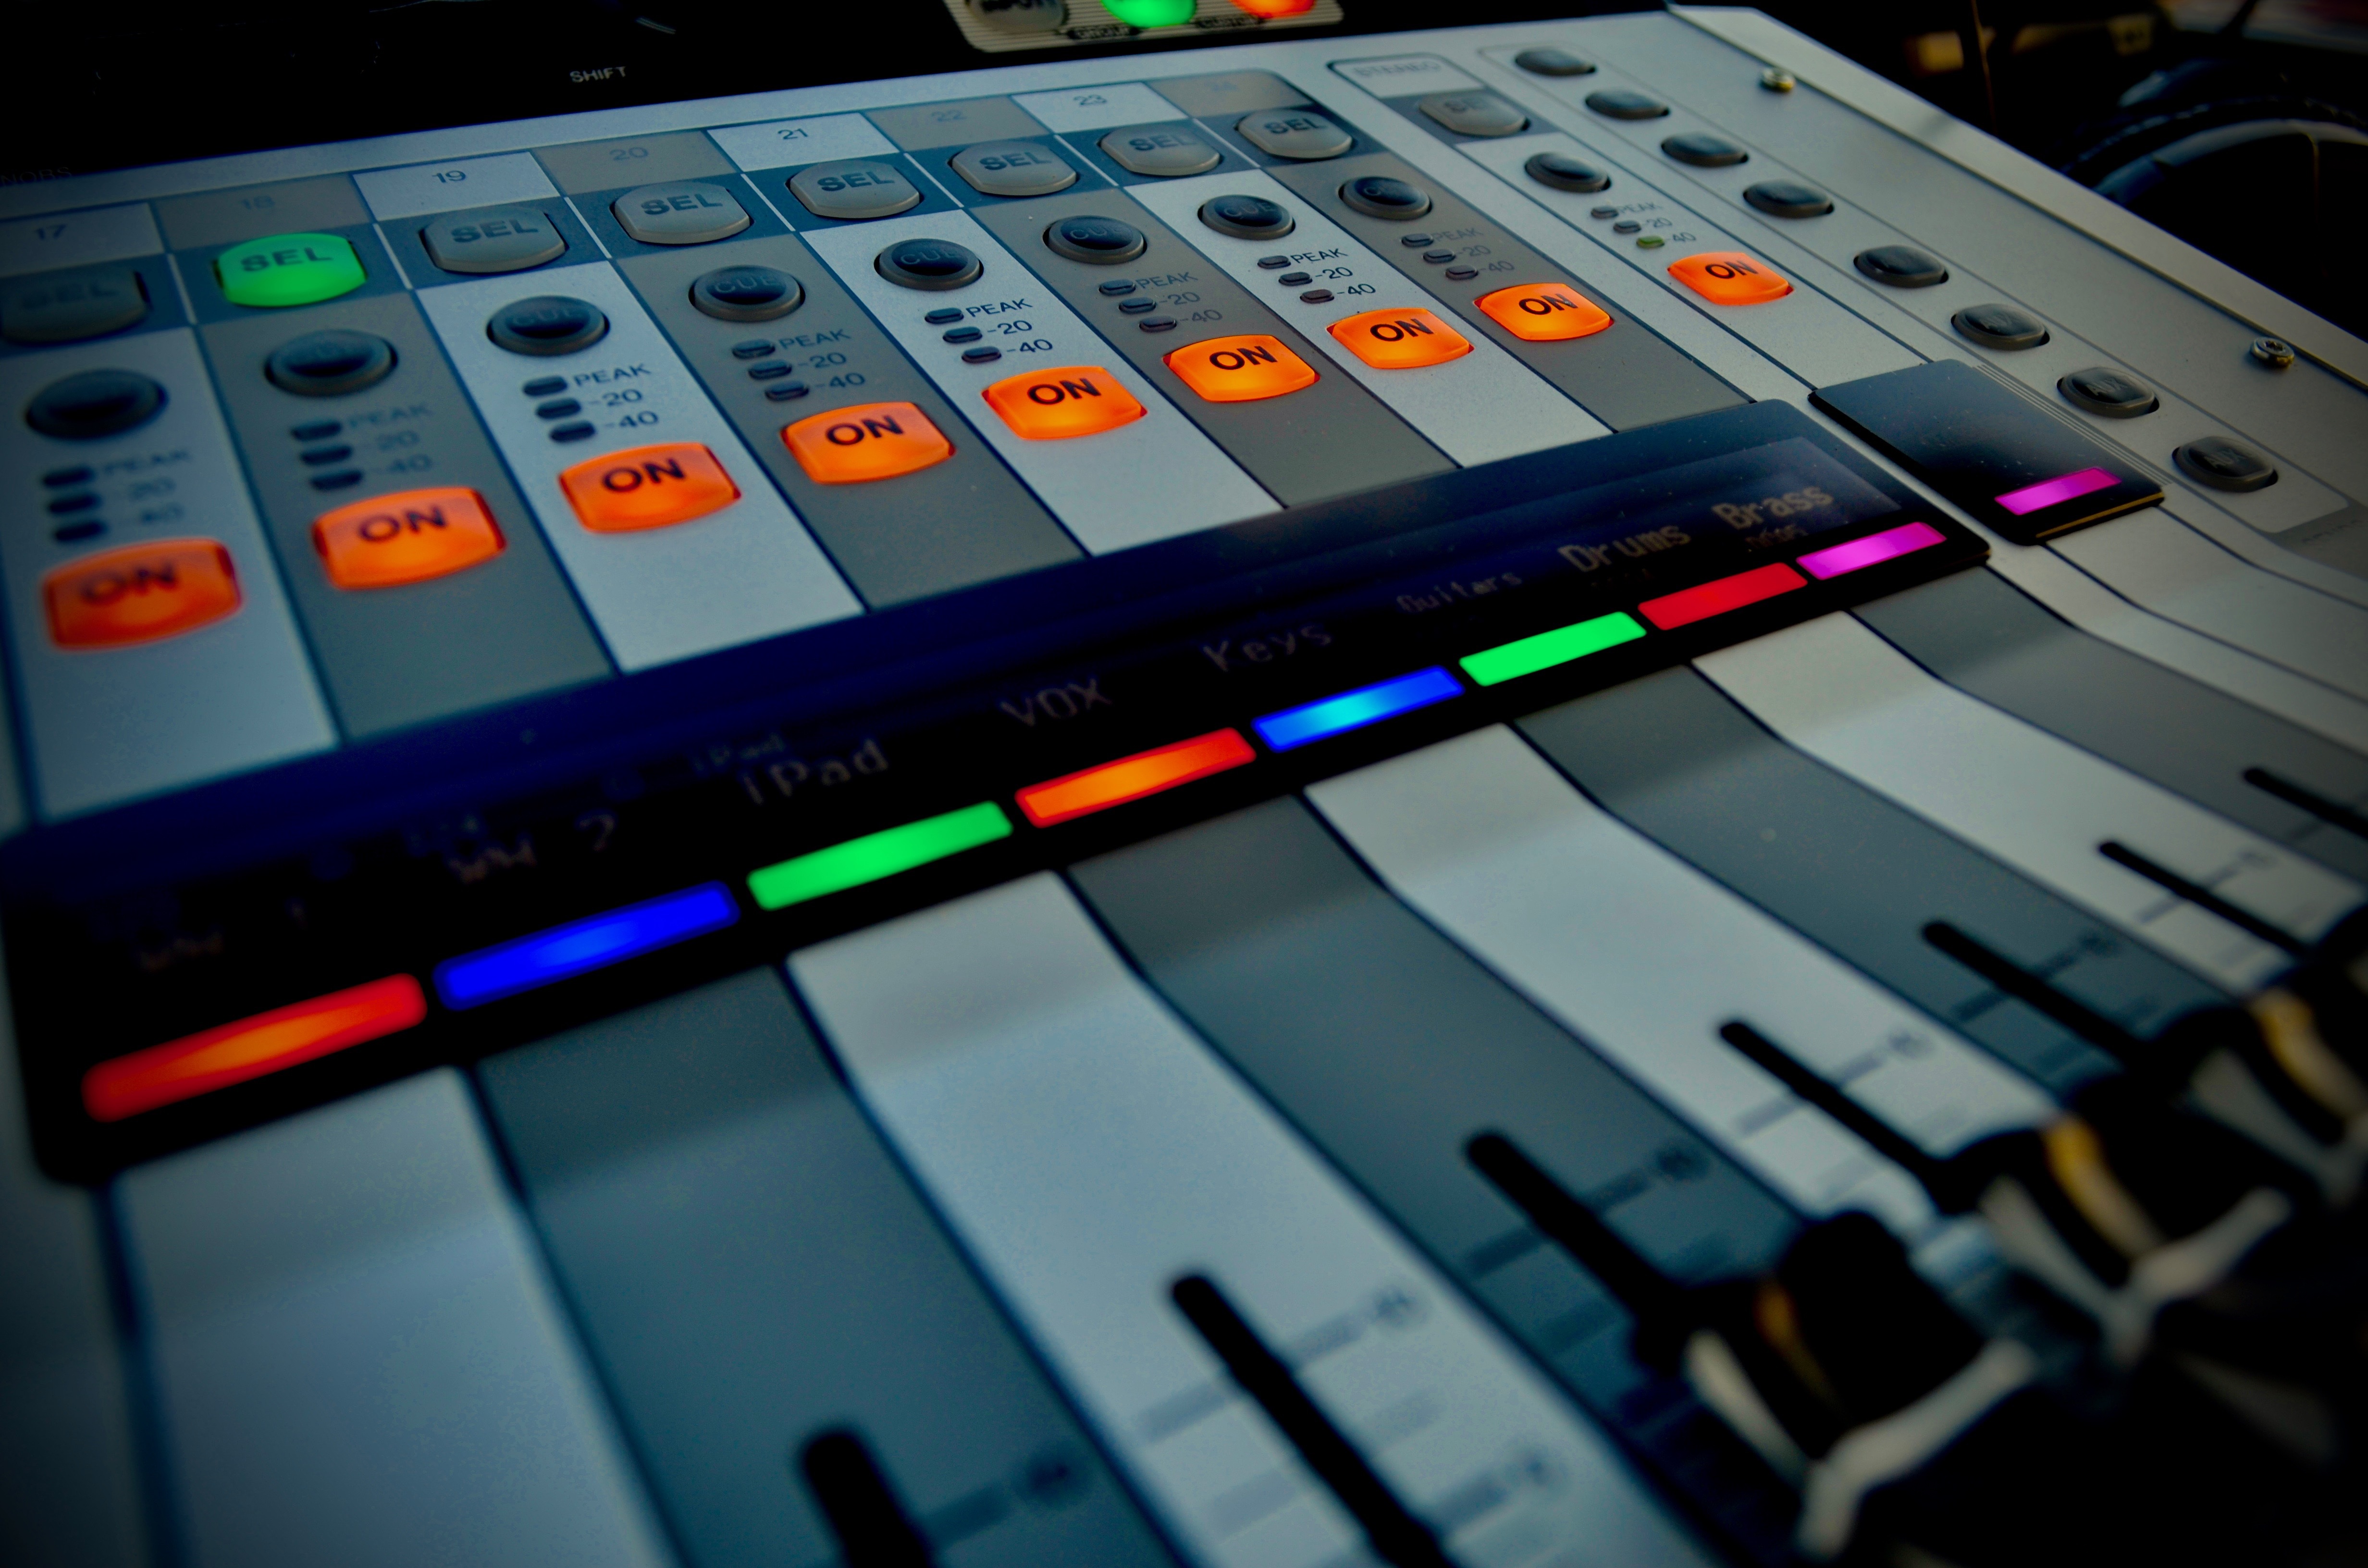
technology, singer, band, musical instrument, yamaha, electronics, audio, mixer, sound, broadcasting, synthesizer, audio equipment, sound mixer, electronic device, electronic instrument, mixing console, record producer, sound design, electronic musical instrument, musical instrument accessory, mixing engineer